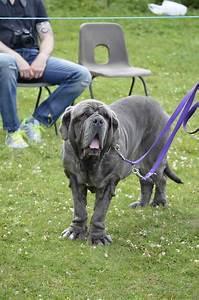
dog